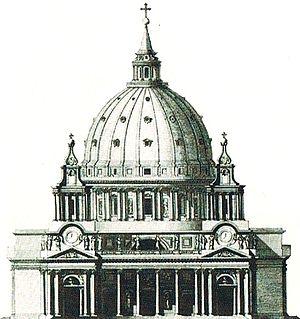
Projet de l'architecte Laurent Destouches pour l'église Sainte-Geneviève (actuel Panthéon).
Le Panthéon est un monument de style néo-classique situé dans le 5ᵉ arrondissement de Paris. Au cœur du Quartier latin, sur la montagne Sainte-Geneviève, il est au centre de la place du Panthéon et entouré notamment de la mairie du 5ᵉ arrondissement, du lycée Henri-IV, de l'église Saint-Étienne-du-Mont, de la bibliothèque Sainte-Geneviève et de la faculté de droit. La rue Soufflot lui dessine une perspective jusqu'au jardin du Luxembourg.